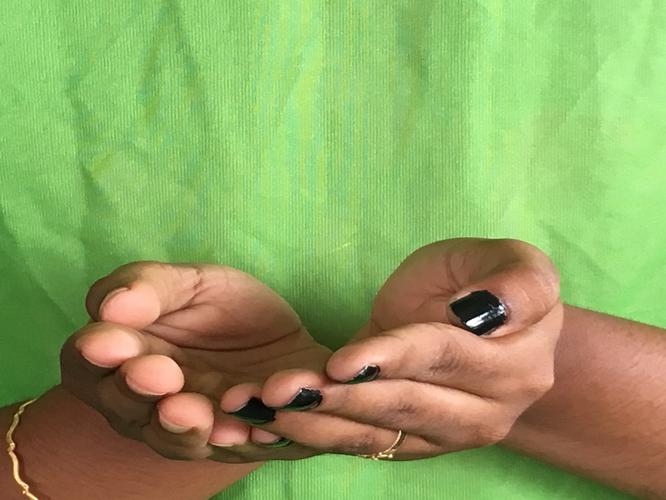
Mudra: Pushpaputa
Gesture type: double_hand